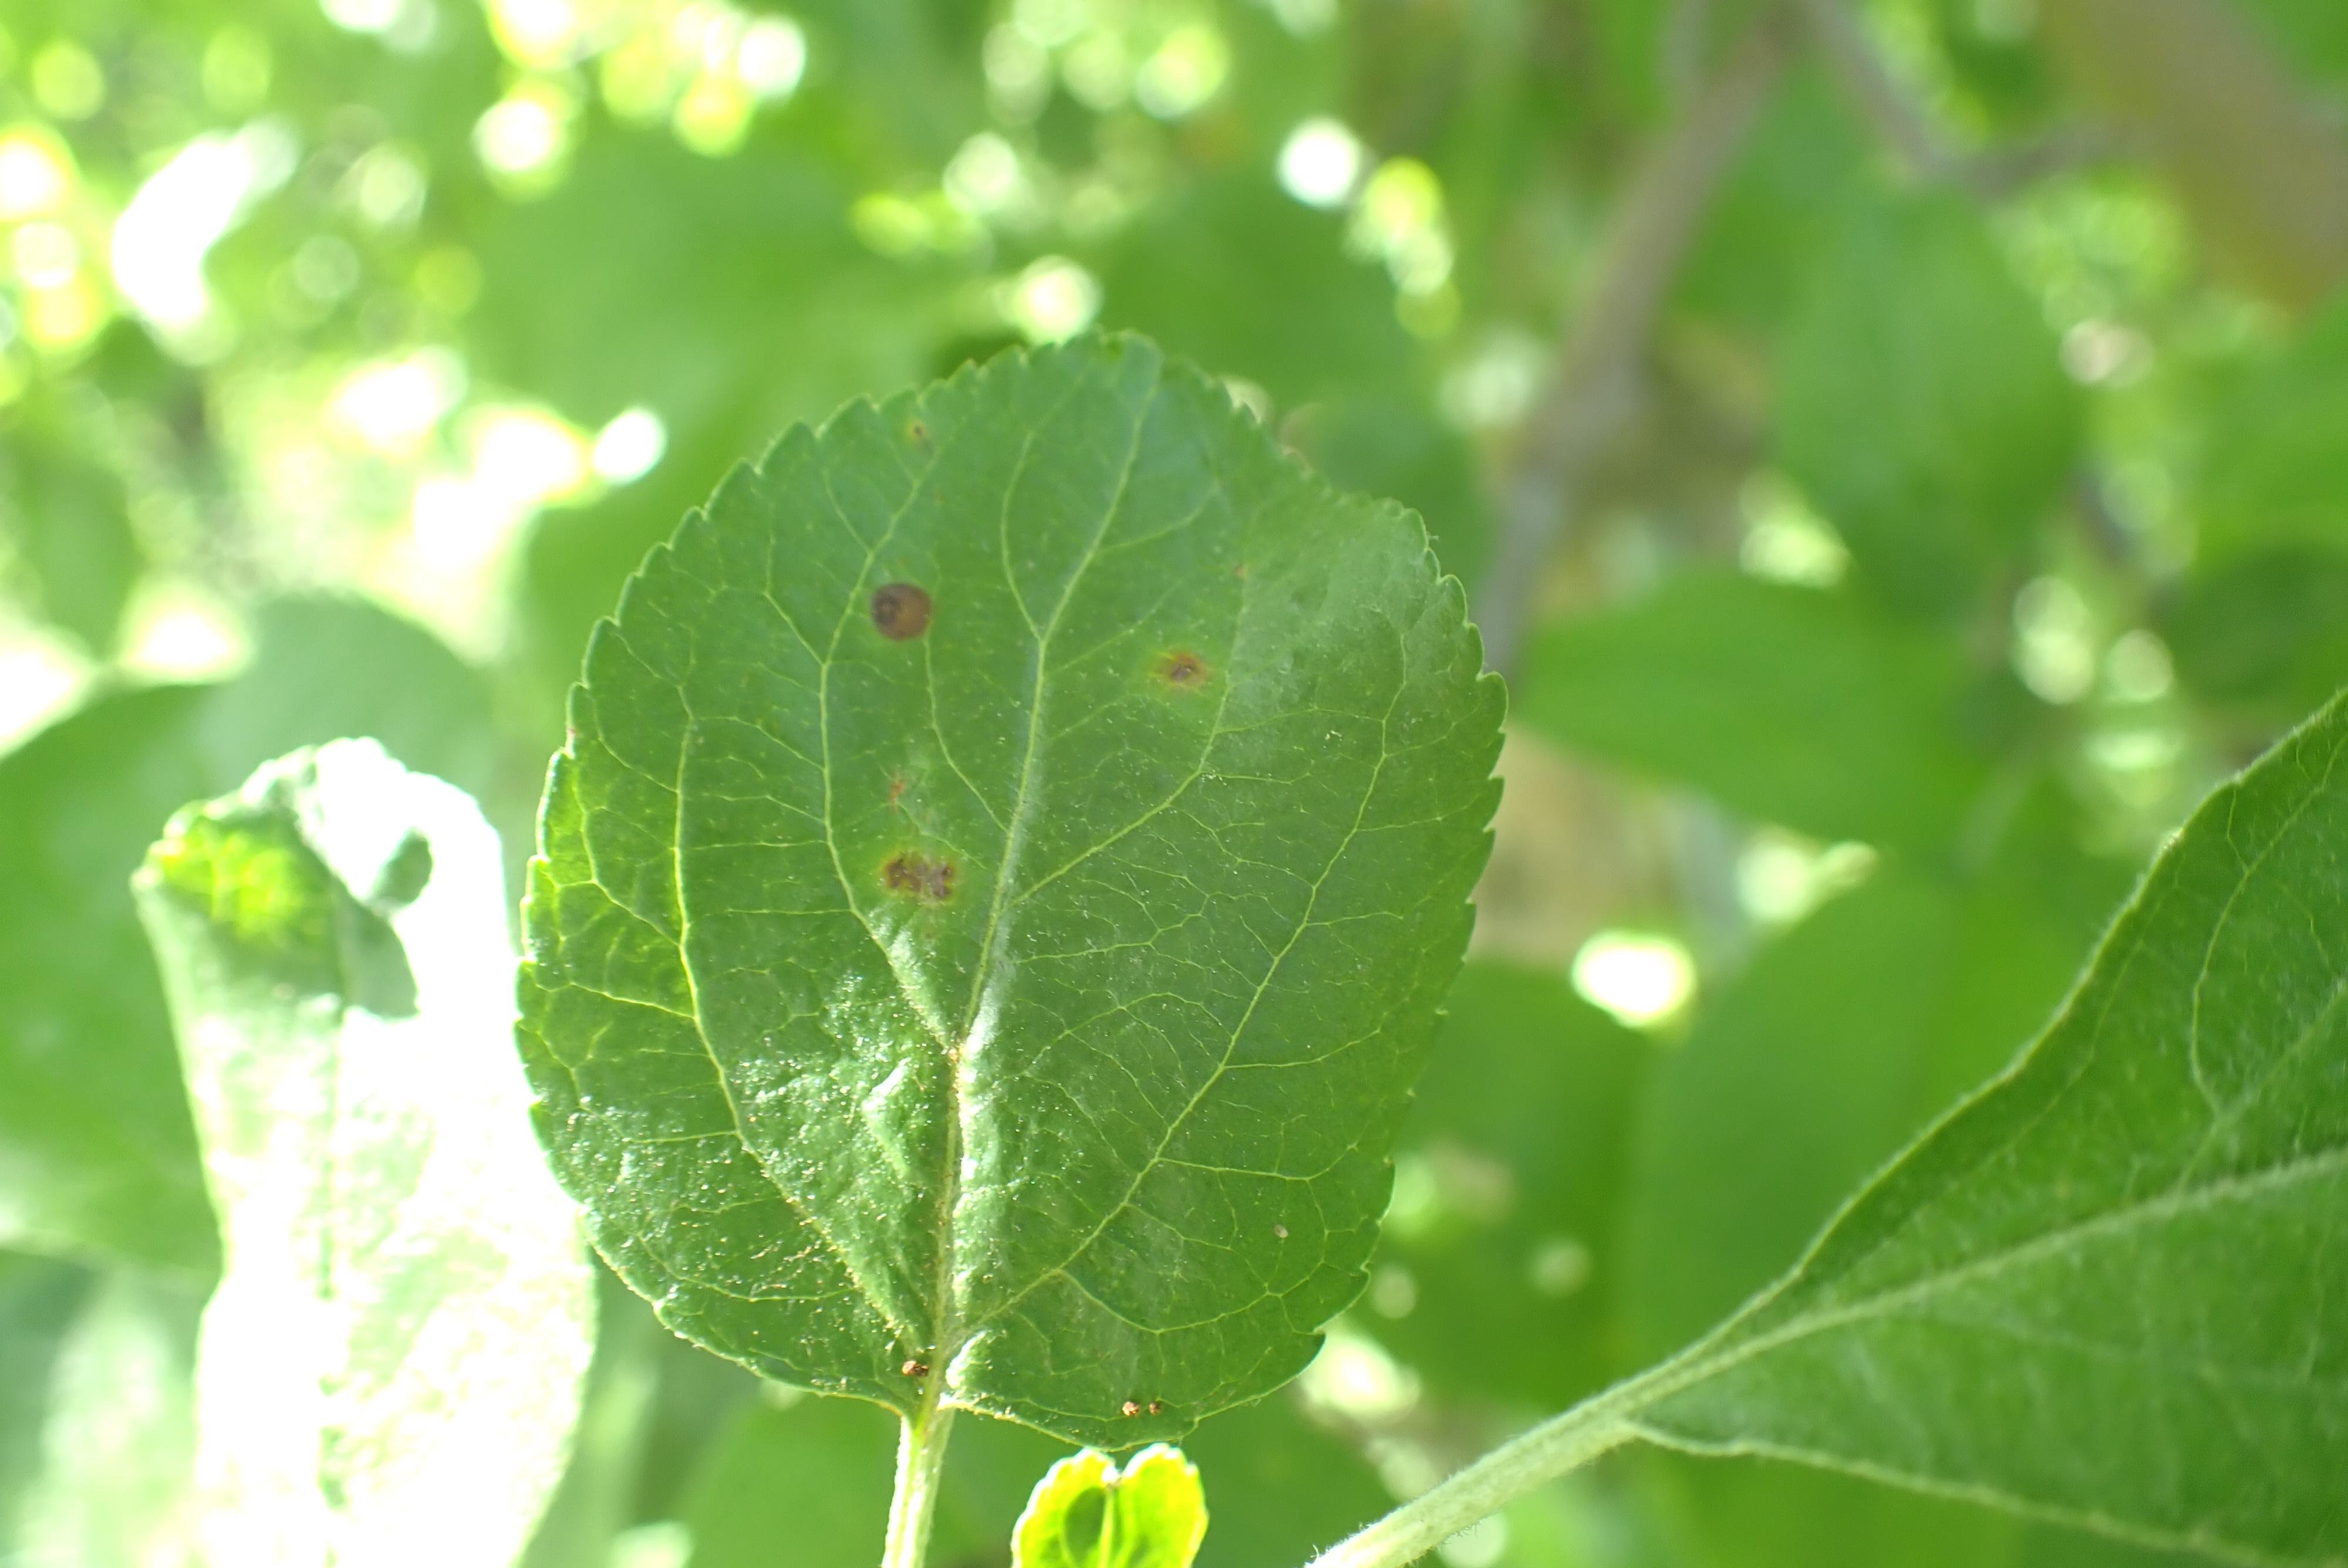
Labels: frog_eye_leaf_spot